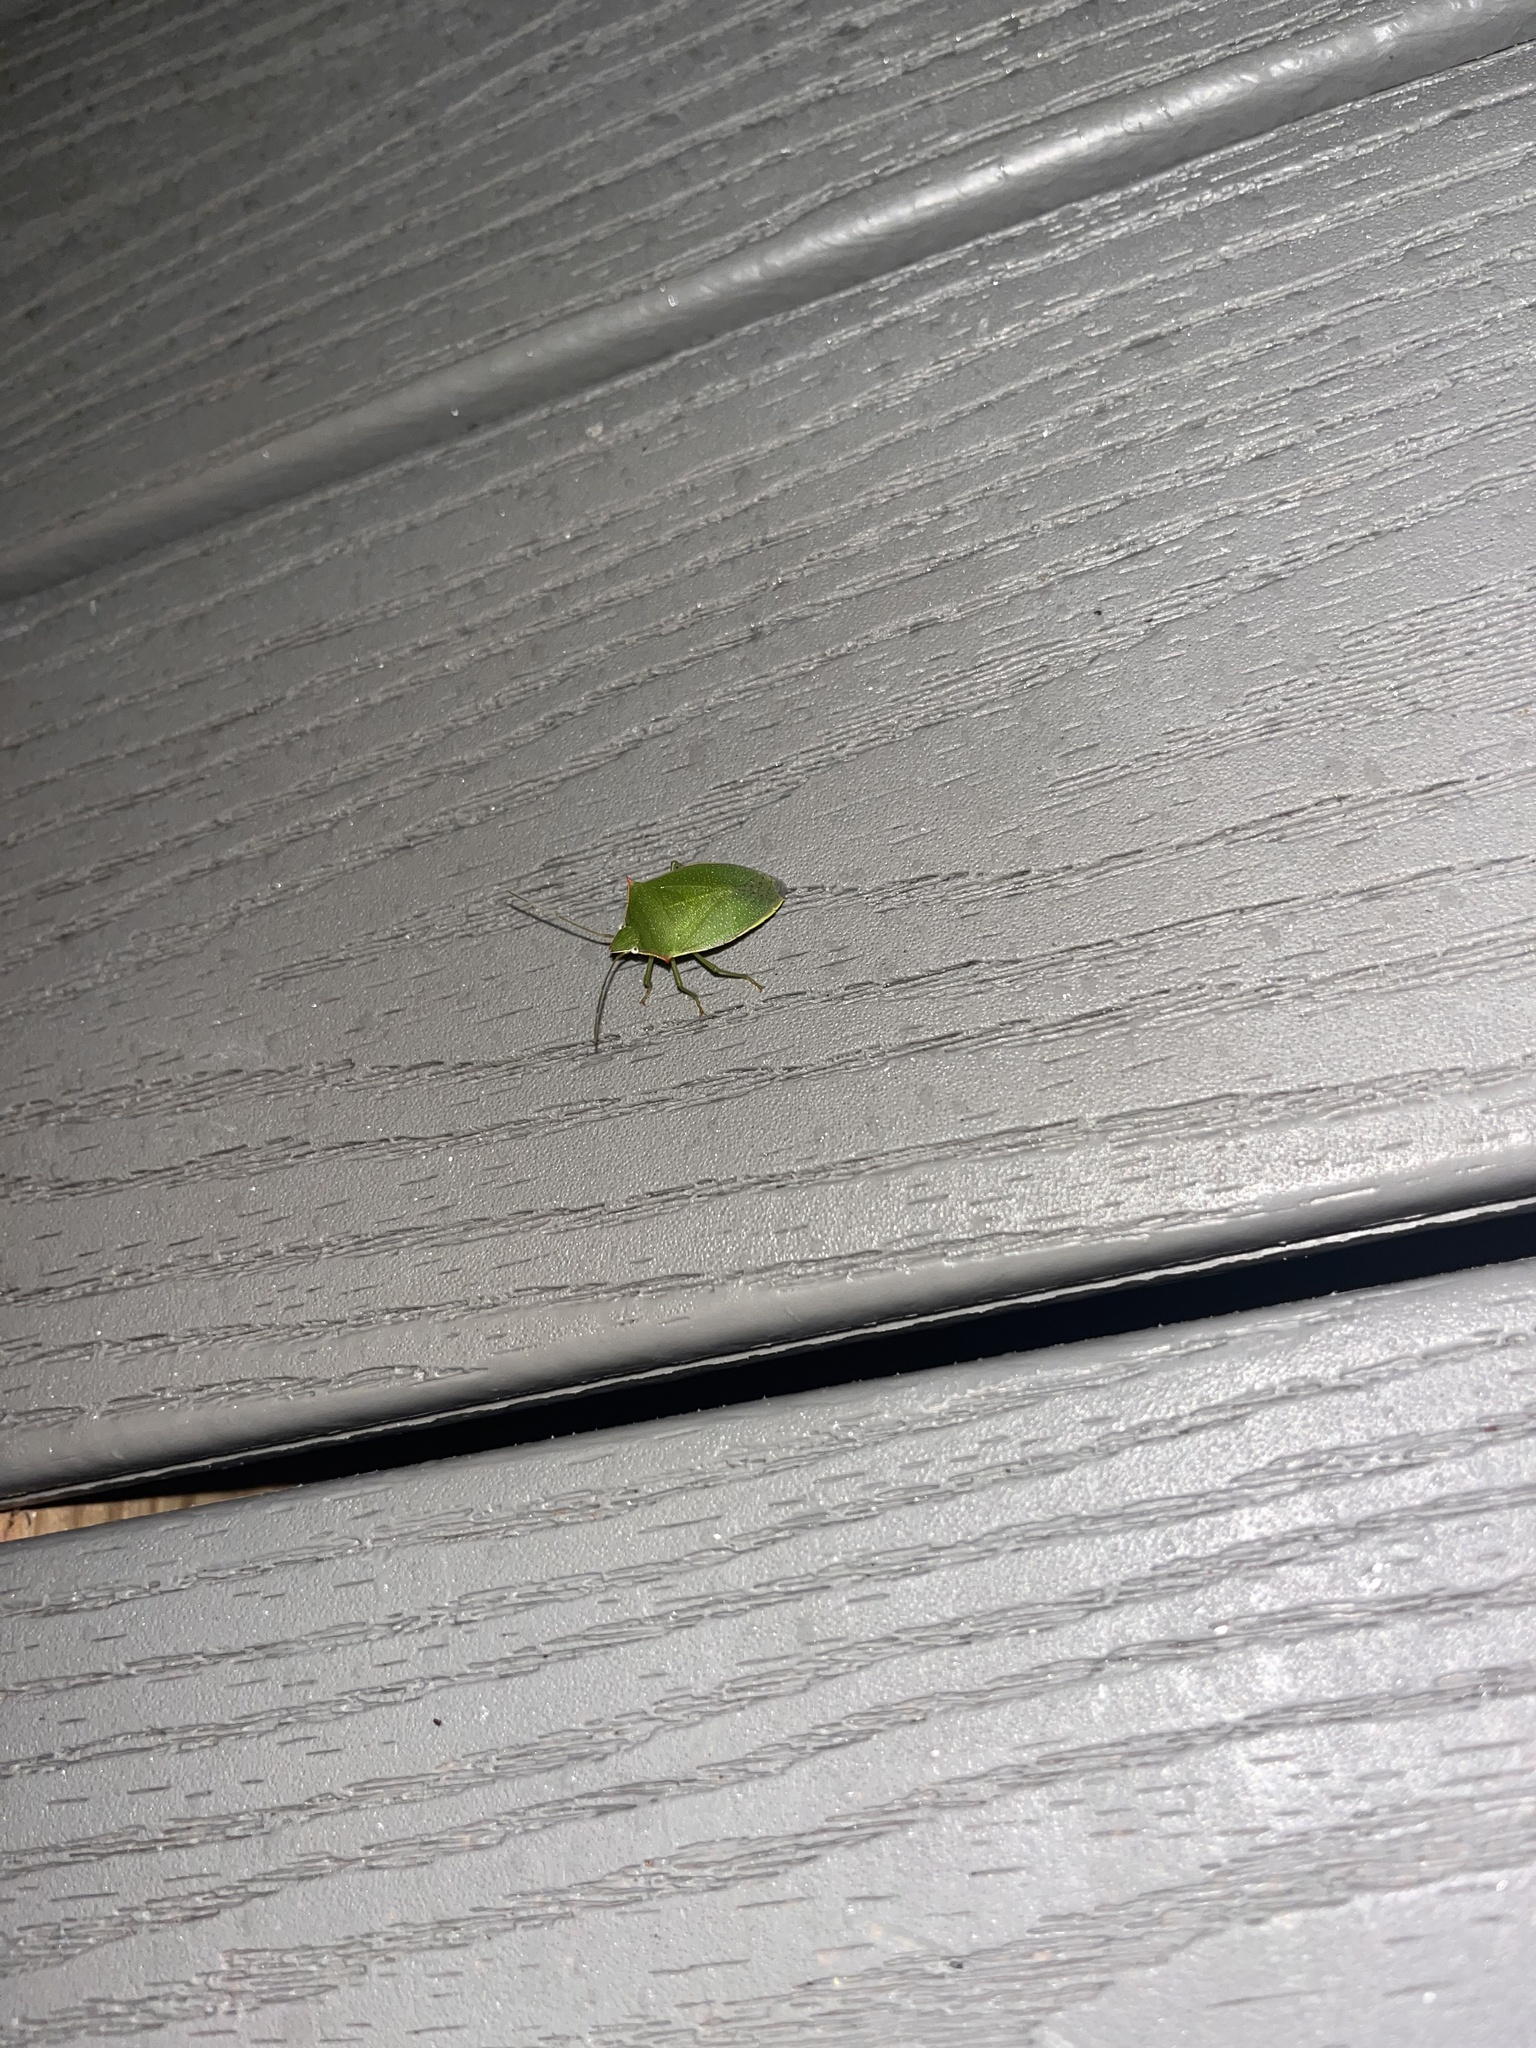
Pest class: stink_bug